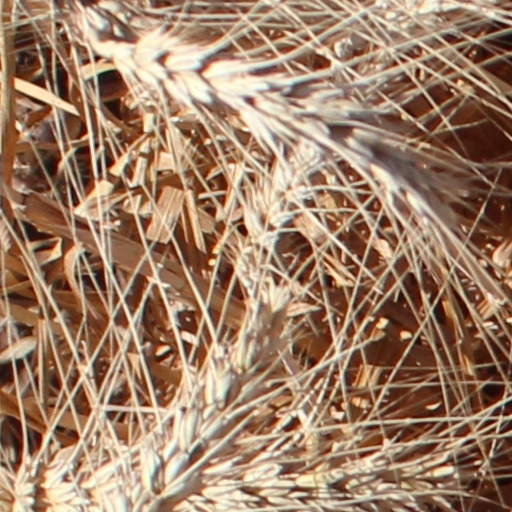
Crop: wheat